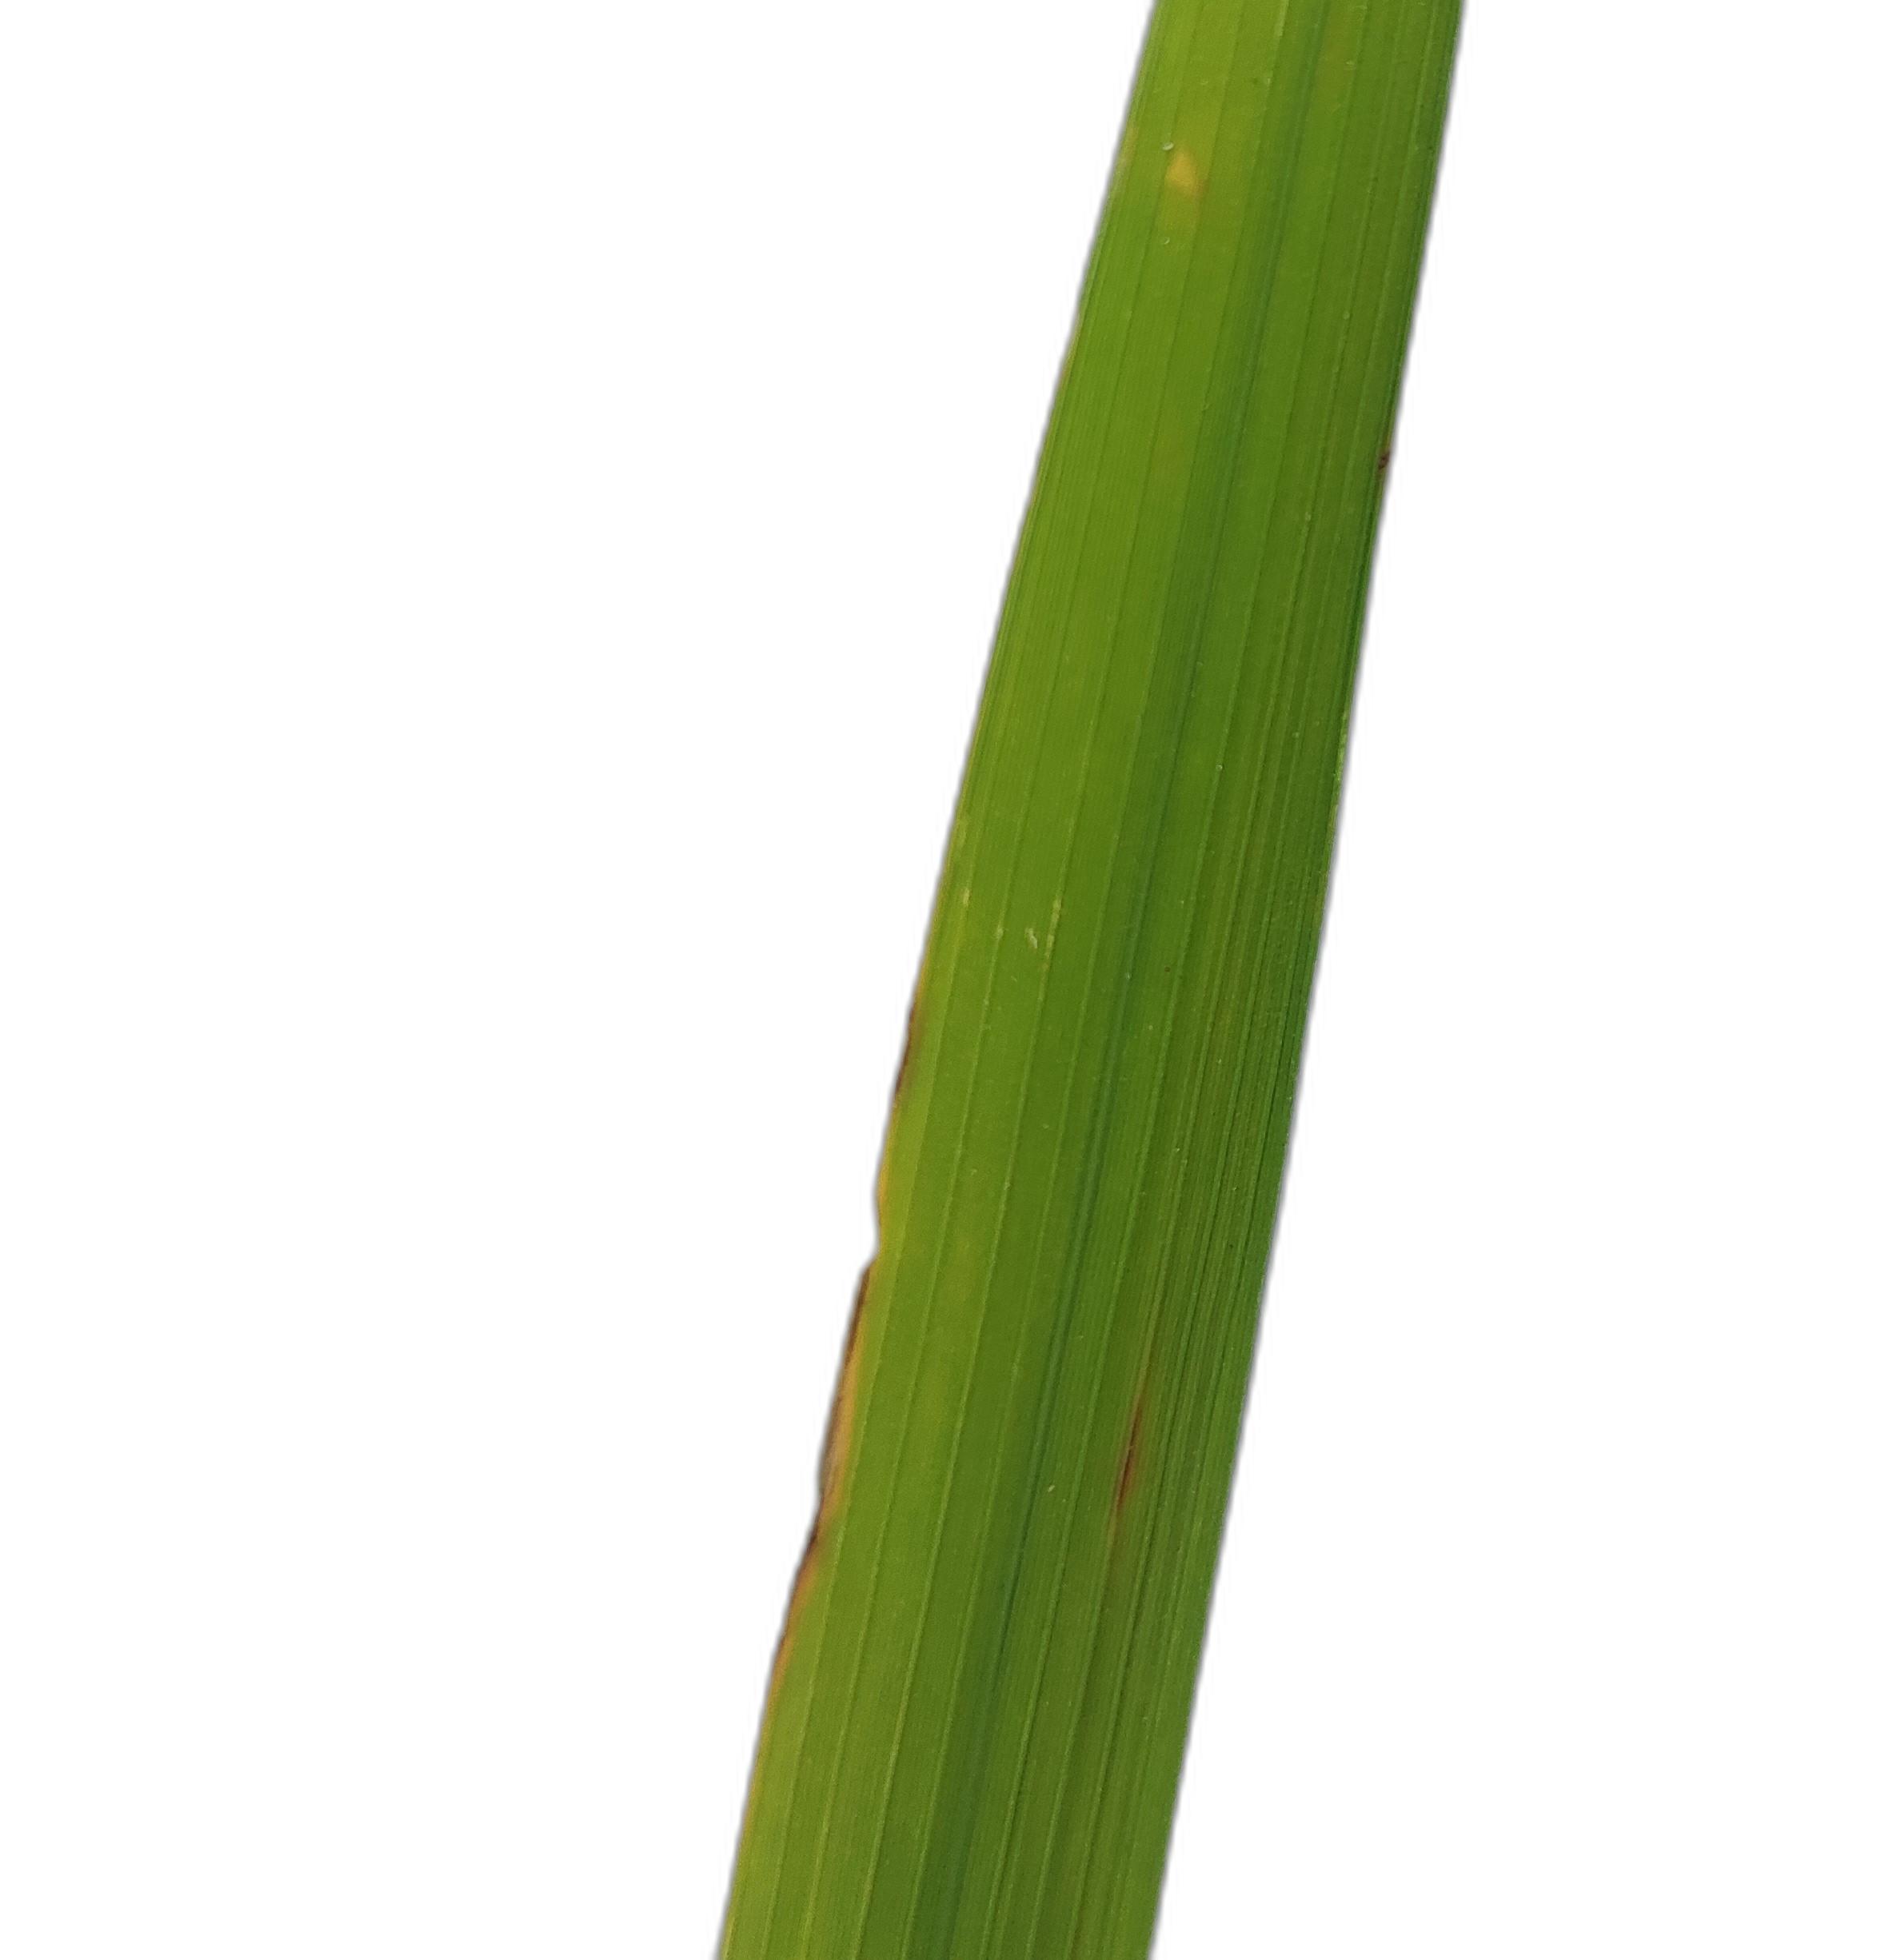
Label: Leaf Scald